James H. Smart

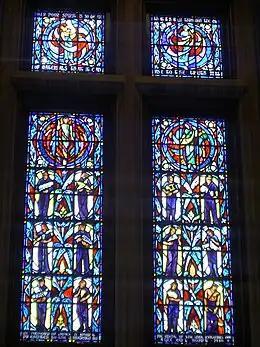
Purdue Memorial Union stained glass window dedicated in Smart's memory

Under Smart's leadership, the school prospered despite his failing health, with the student body growing from just under one hundred to almost one thousand. After his death, he was succeeded by university vice president Winthrop E. Stone.